Douglas Woolley

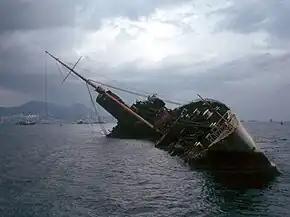
Wreck of the "Seawise University"

Woolley was born in Liverpool in 1936. As a child, his uncle told him a story regarding his two great-aunts, Sally and Ellen, who booked passage on the doomed ocean liner "Titanic." The aunts supposedly canceled their tickets after having premonitions of the disaster. Their luggage was already aboard, however, and ended up going down with the ship. As an adult, Woolley became a hosier worker in Baldock, England.